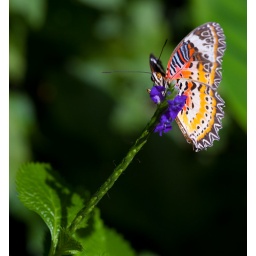
I liked the way the purple flower lifted this shot in Penang butterfly park.